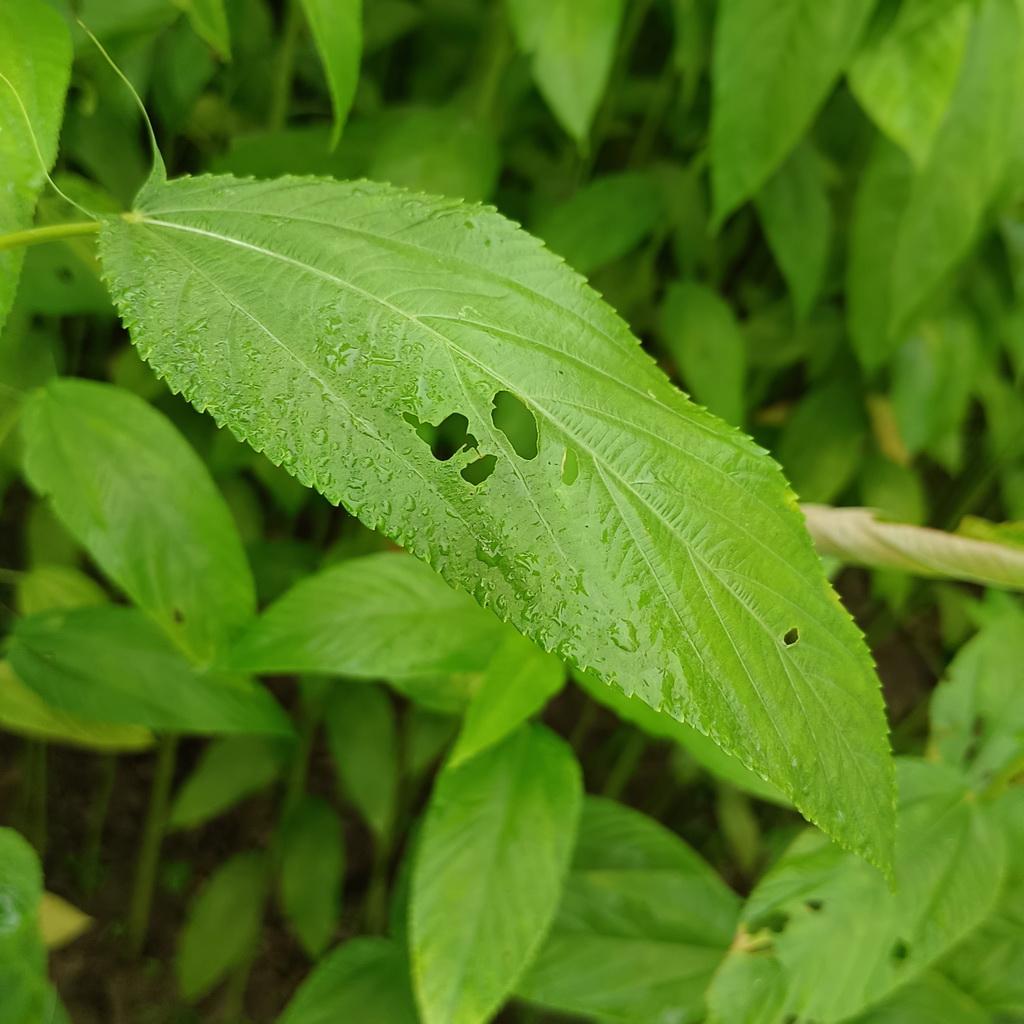
Label: Holed